Tack piano

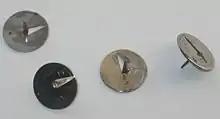
Thumbtacks such as these are sometimes pushed in the hammers of a piano to give the instrument a more percussive sound.

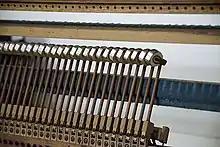
Piano hammers to which metal strips have been glued to give the special sound

A tack piano (also known as a harpsipiano, jangle piano, and junk piano) is an altered version of an ordinary piano, in which objects such as thumbtacks or nails are placed on the felt-padded hammers of the instrument at the point where the hammers hit the strings, giving the instrument a tinny, more percussive sound. It is used to evoke the feeling of a honky-tonk piano.